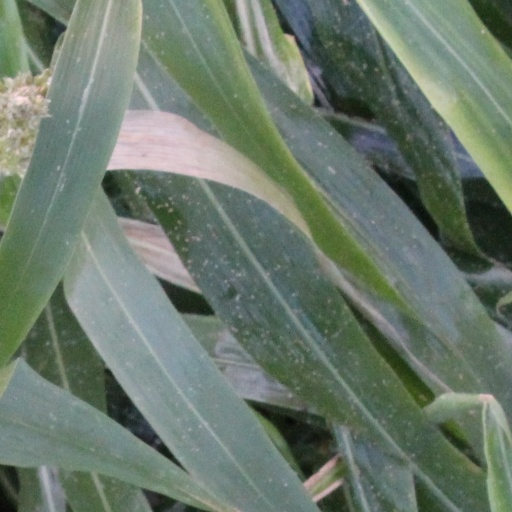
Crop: sorghum